1126

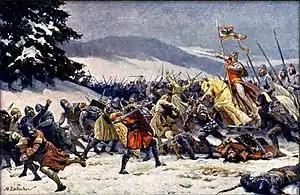
Battle of Chlumec, by Adolf Liebscher

Year 1126 (MCXXVI) was a common year starting on Friday of the Julian calendar.